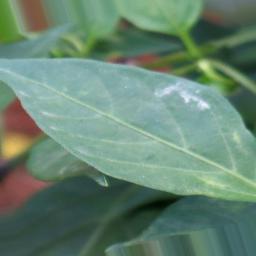
Label: healthy